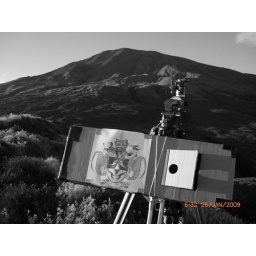
06h32m - the peak of Tristan in black and white